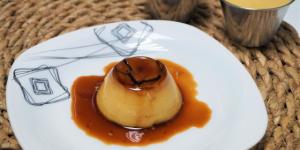
flan con leche de avena